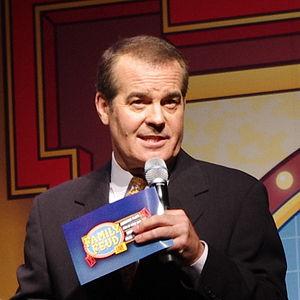
Bob Goen est un acteur américain né le 1ᵉʳ décembre 1954 à Long Beach, Californie. Il fut le présentateur de l'émission Entertainment Tonight de 1993 à 2004.